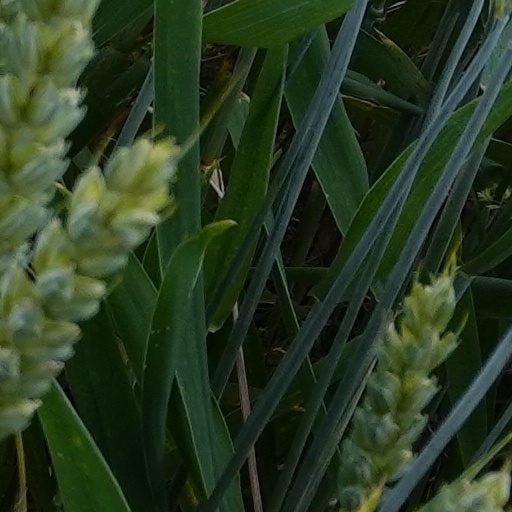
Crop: wheat